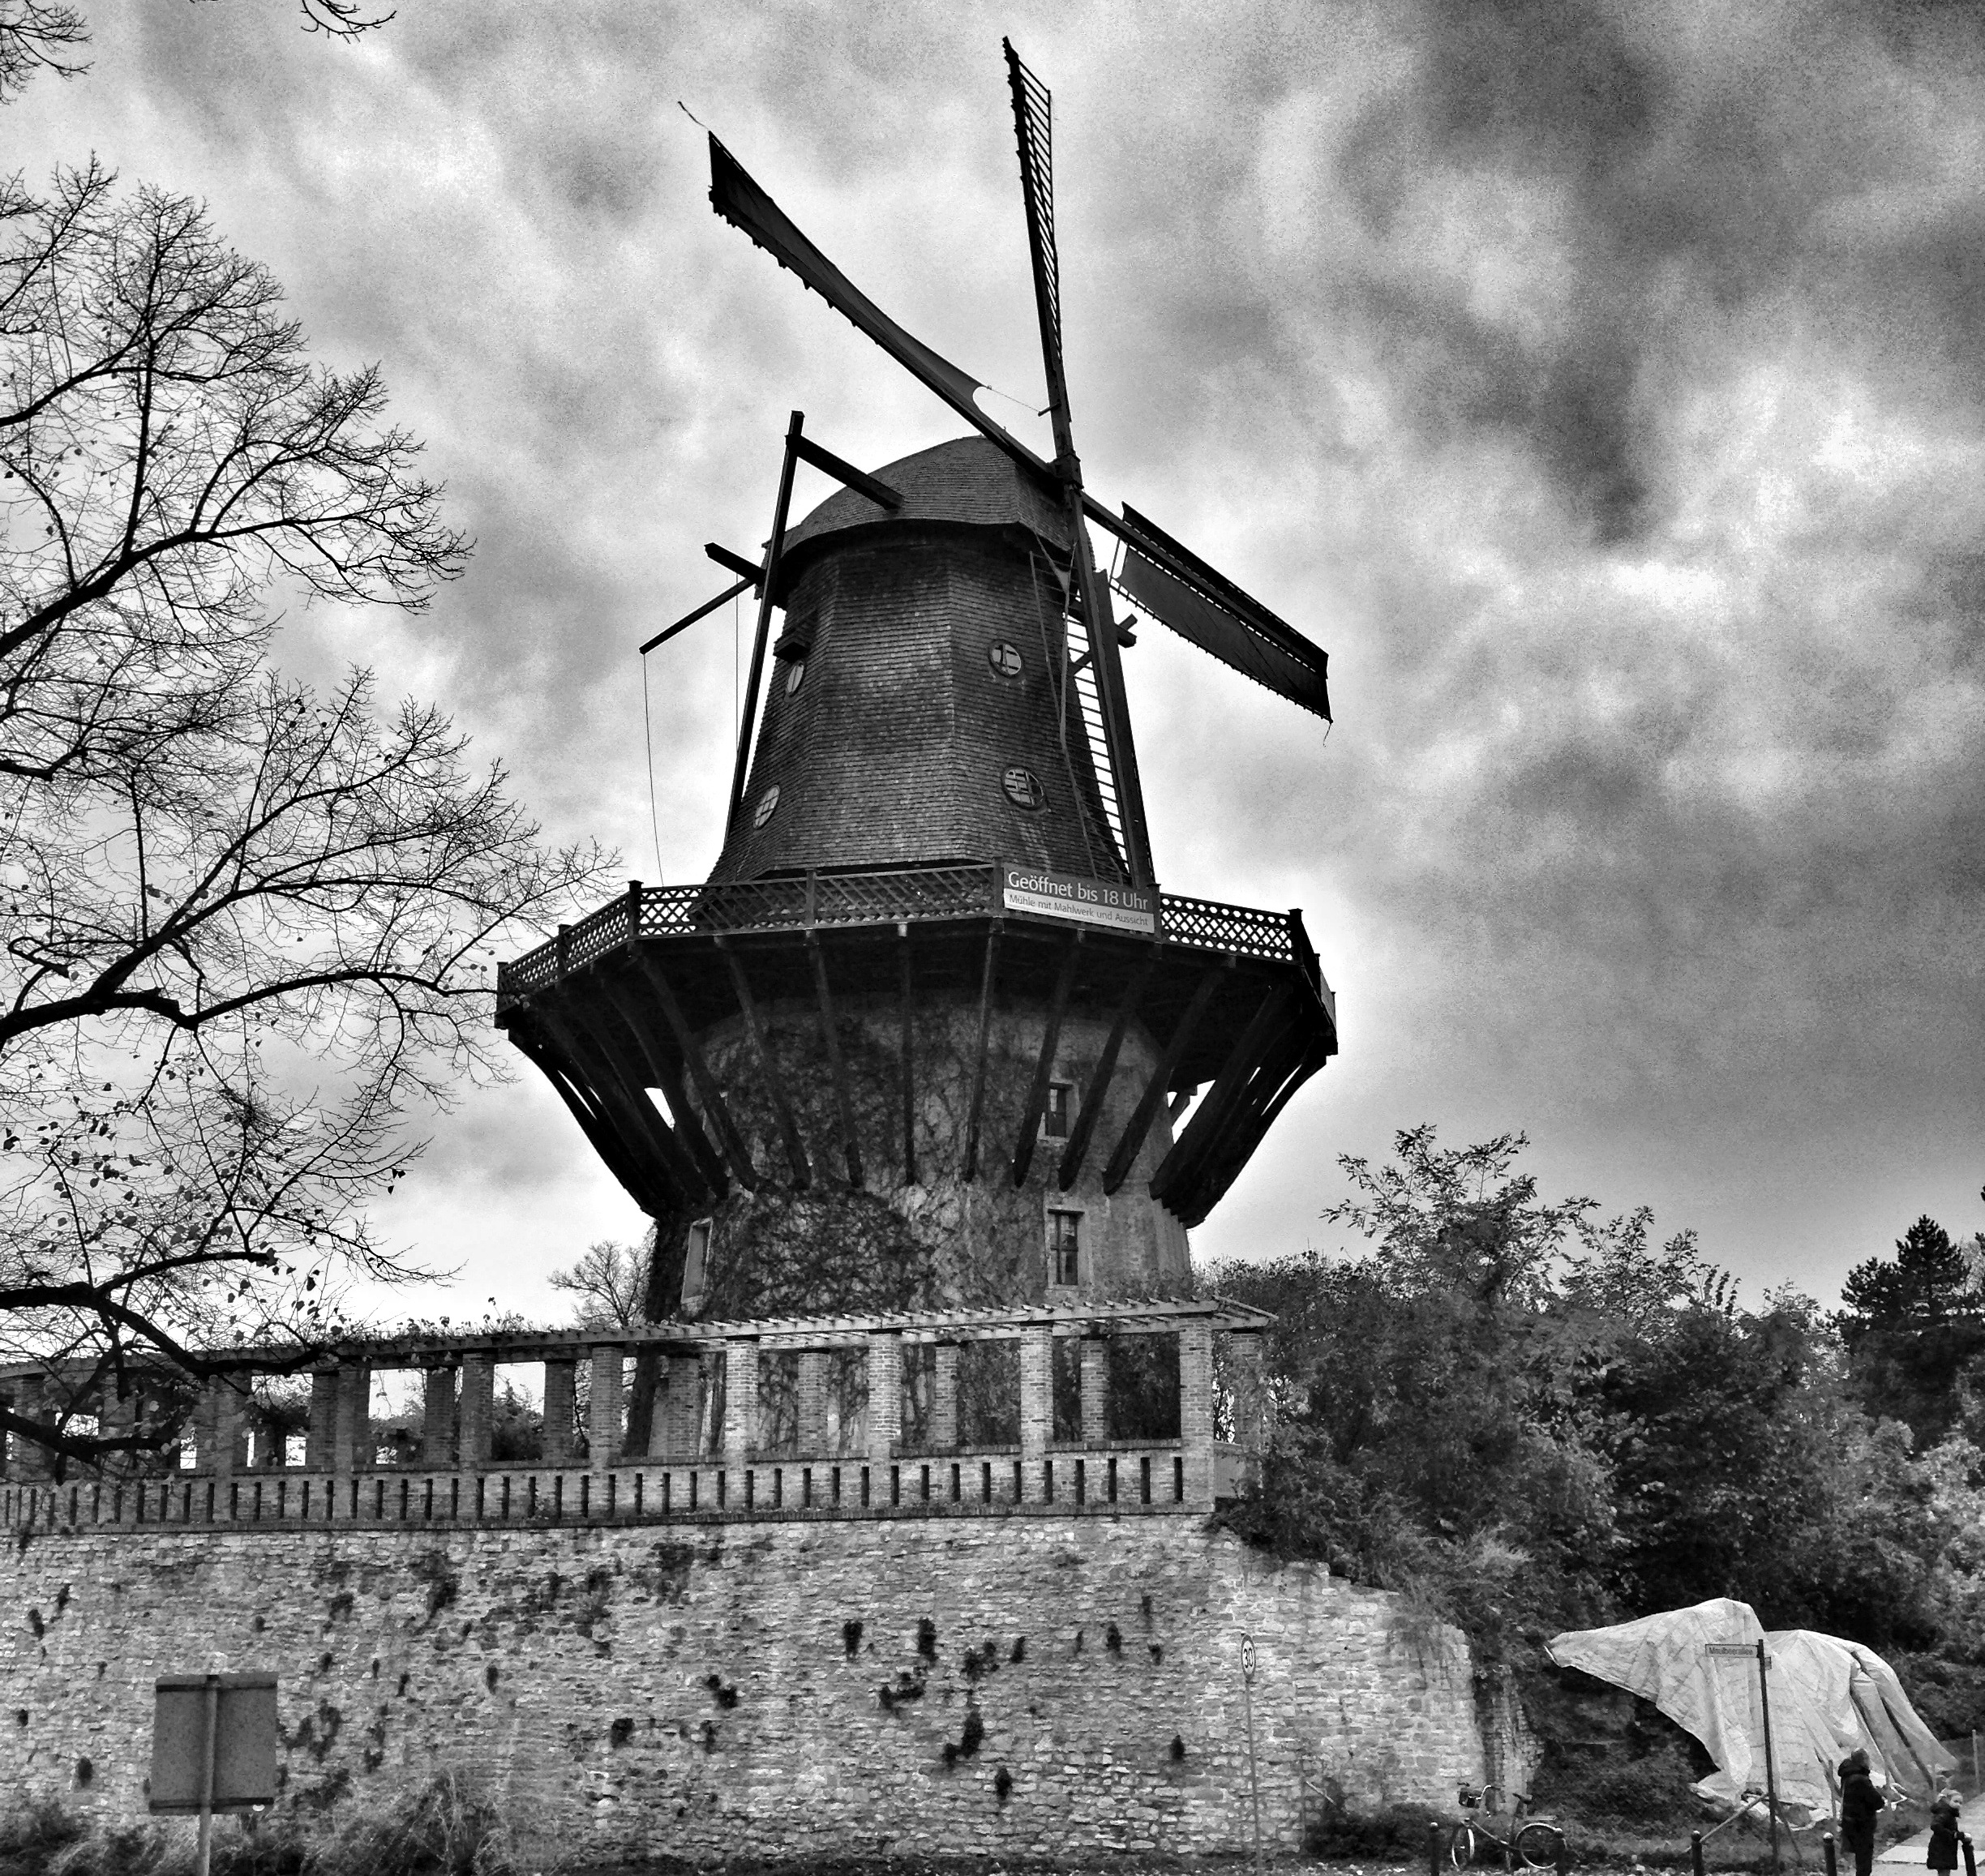
black and white, architecture, retro, windmill, wind, building, old, wall, landmark, nostalgia, monochrome, black white, clouds, mill, dilapidated, germany, berlin, history, silent, potsdam, forward, break up, lapsed, ailing, monochrome photography